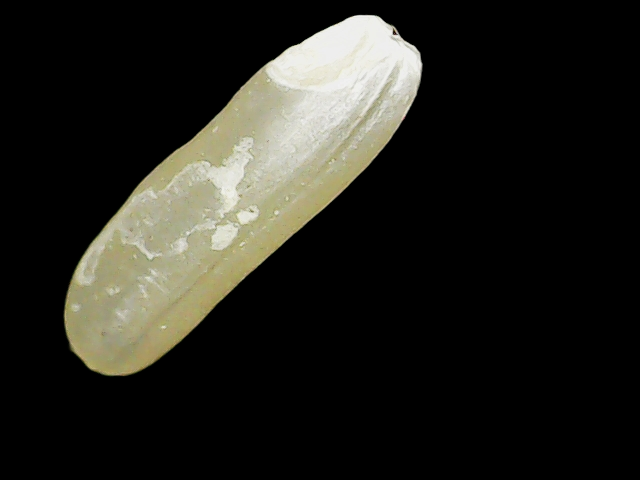
Rice variety: Binadhan16